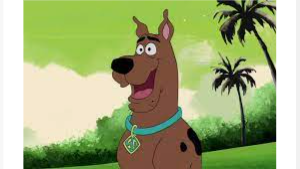
Portrait style: Cartoon Portrait